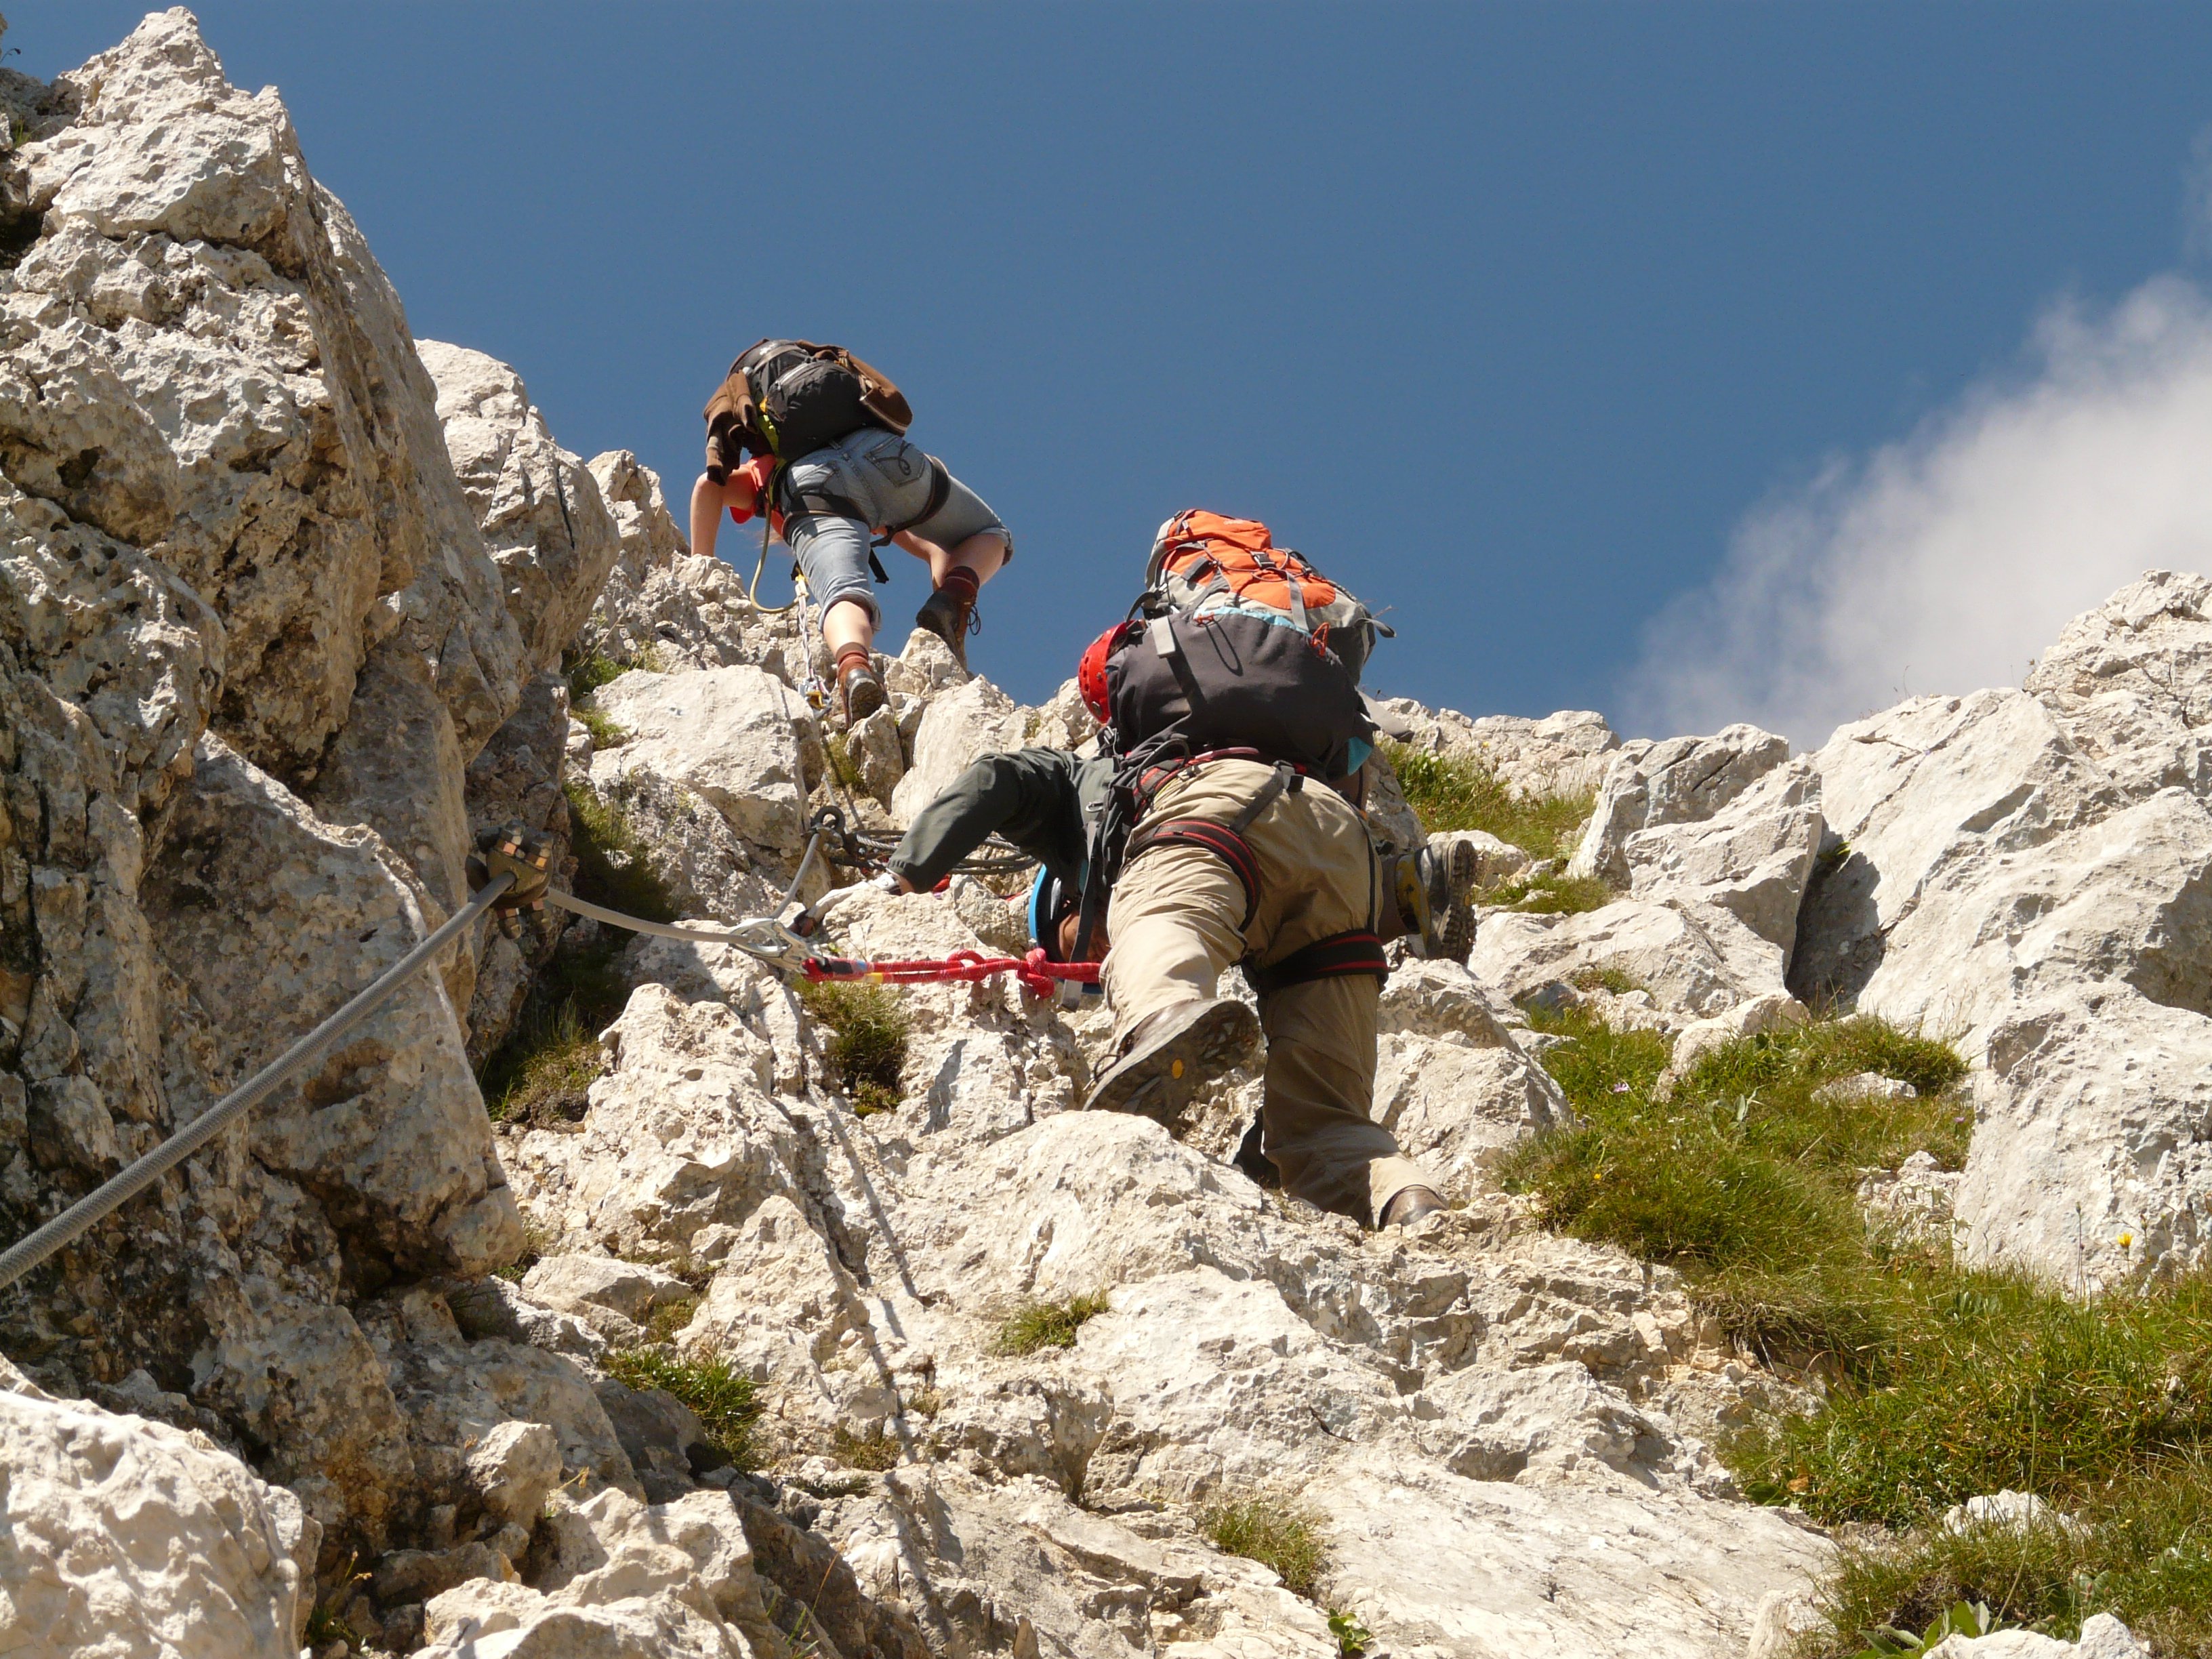
walking, mountain, hiking, adventure, backpack, mountain range, recreation, hike, climbing, climber, extreme sport, ridge, summit, climb, mountaineering, tour, sports, alps, backpacking, risk, bergtour, outdoor recreation, red fl h, mountainous landforms, geological phenomenon, sport climbing, mountain guide, friedberger climbing